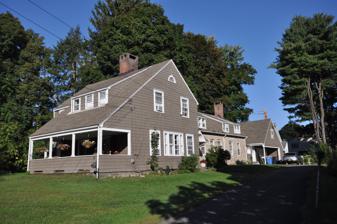
Building: Old Dutch Church Parsonage
Country: United States of America
Year built: 1725
Historic house in New York, United States United States historic place Old Dutch Church Parsonage U.S. National Register of Historic Places Show map of New York Show map of the United States Location 109 Pearl St., Kingston, New York Coordinates 41°55′51″N 74°1′16″W / 41.93083°N 74.02111°W / 41.93083; -74.02111 Area less than one acre Built 1725, 1919 Architect Teller, Myron Architectural style Colonial , Dutch Colonial Revival NRHP reference No. 01000845 Added to NRHP August 15, 2001 Old Dutch Church Parsonage (also known as Cornelius Masten Stone House; Julia Dillon House) is a historic home located at 109 Pearl Street in Kingston , Ulster County, New York . It was built in 1725, in the Colonial and Dutch Colonial Revival architectural styles .  It is a 1 + 1 ⁄ 2 -story rubblestone dwelling with frame wings added in 1919. It was added to the National Register of Historic Places in 2001. References